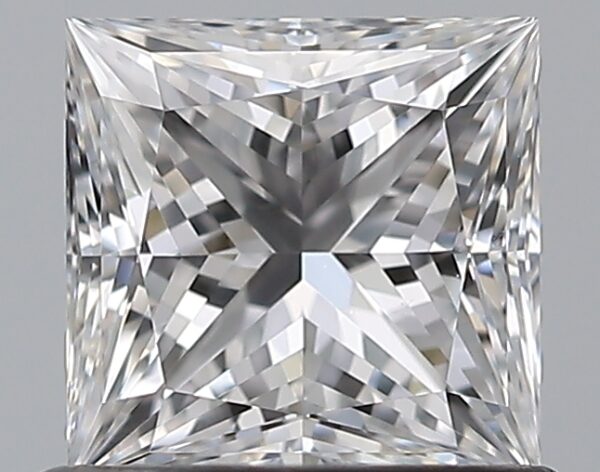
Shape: princess
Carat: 0.73
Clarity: IF
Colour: D
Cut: EX
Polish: EX
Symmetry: EX
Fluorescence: N
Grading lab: GIA
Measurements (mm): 4.99 x 4.93 x 3.59